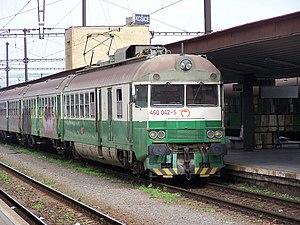
Železničná stanica Košice est la gare principale de la ville de Košice.